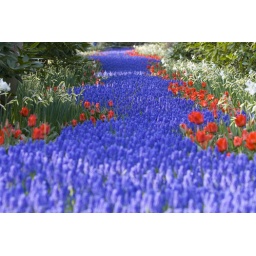
A river of flowers in Keukenhof